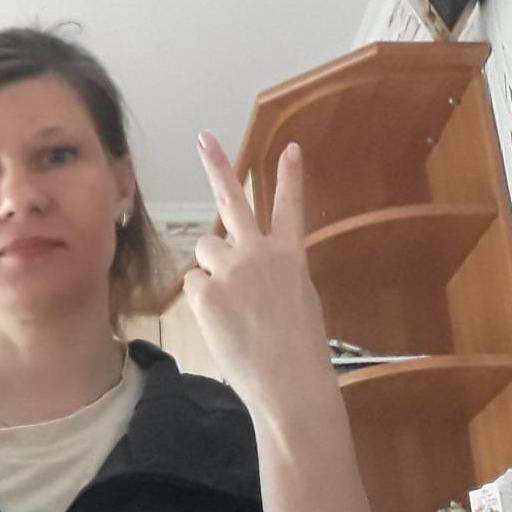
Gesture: peace_inverted